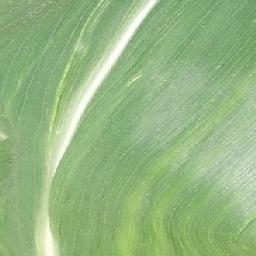
Label: Corn_(Maize)___Healthy